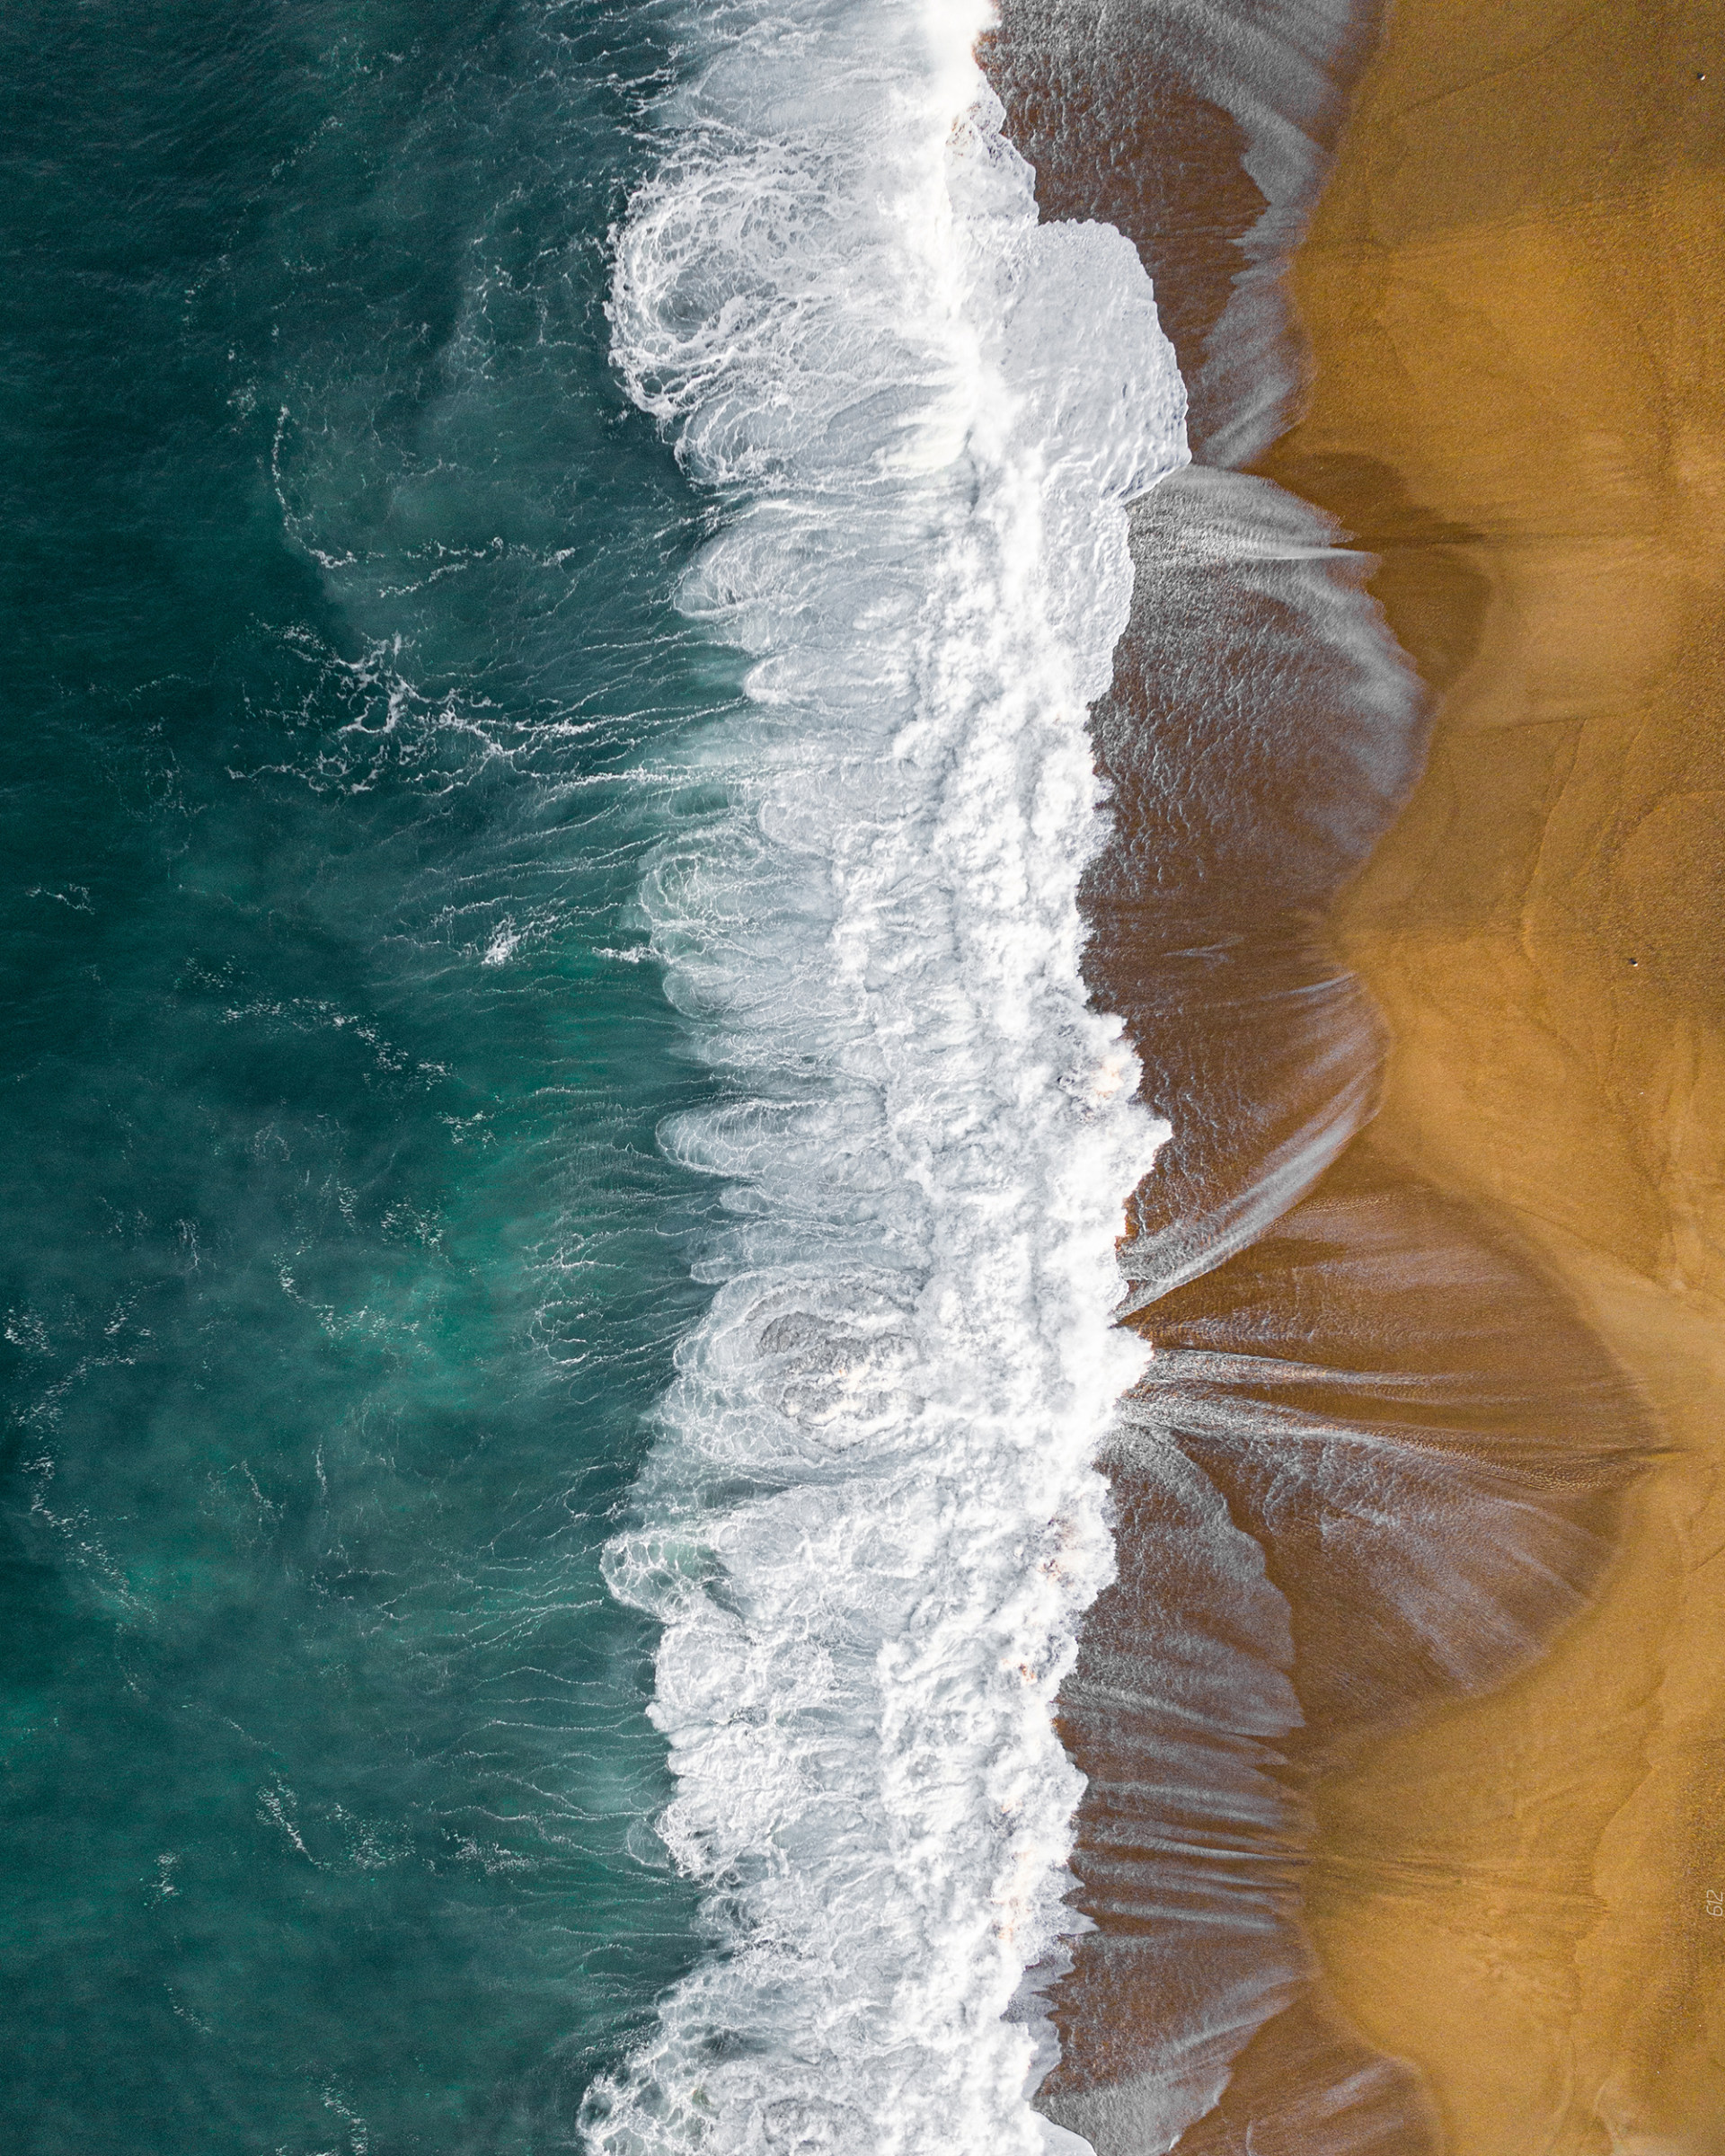
sea, water, water resources, liquid, sky, watercourse, wind wave, formation, freezing, wind, landscape, natural landscape, wood, wave, rock, coast, ocean, water feature, reflection, beach, winter, lake, sand, tropics, tide, shadow, pattern, cliff